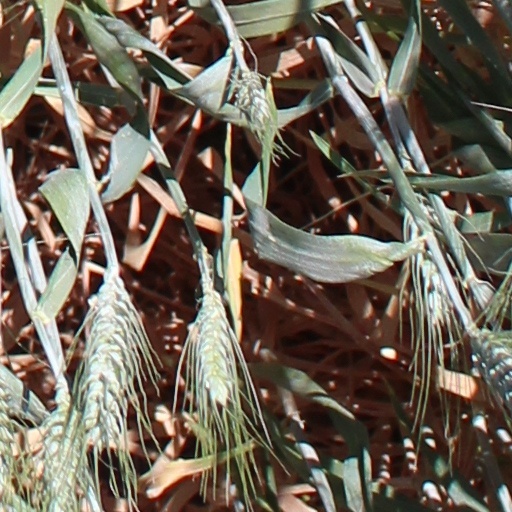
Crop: wheat